Francesco Graziani (baritone)

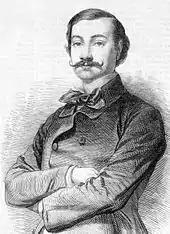
Francesco Graziani, 1855

He appeared at the Royal Opera House, Covent Garden from 1855 to 1880. His debut was on April 26 as Carlos in Verdi's "Ernani", followed by Count di Luna in Verdi's "Il Trovatore" on May 10, Riccardo in Bellini's "I puritani" on May 17, Alfonso in Donizetti's "La favorita" on May 24, and Iago in Rossini's "Otello" on August 7. He performed the role of Nelusco in the 1865 London premiere of Giacomo Meyerbeer's "L'Africaine". Among the other roles he sang in London were the title role in "Rigoletto", Renato in "Un ballo in maschera", Posa in "Don Carlo", and Amonasro in "Aida" (all by Verdi). His last performance at the house was as Germont in "La traviata" with Adelina Patti on July 17 in the final performance of the 1880 season.